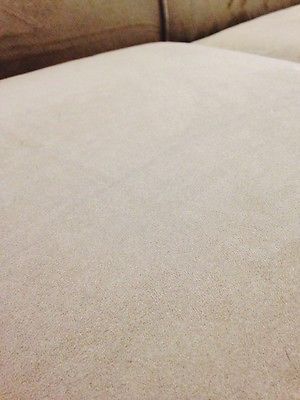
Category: sofa